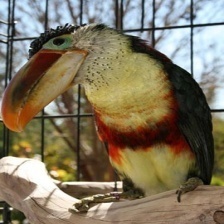
Species: CURL CRESTED ARACURI
Scientific name: PTEROGLOSSUS BEAUHARNAESII
ImageNet parent category: toucan